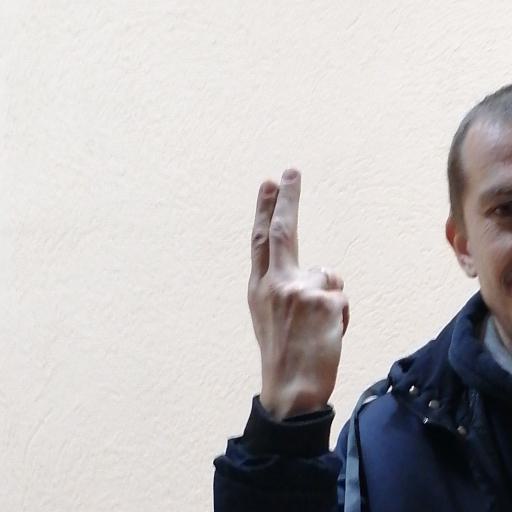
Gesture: two_up_inverted